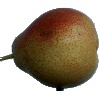
Label: pear_forelle